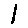
Label: 1